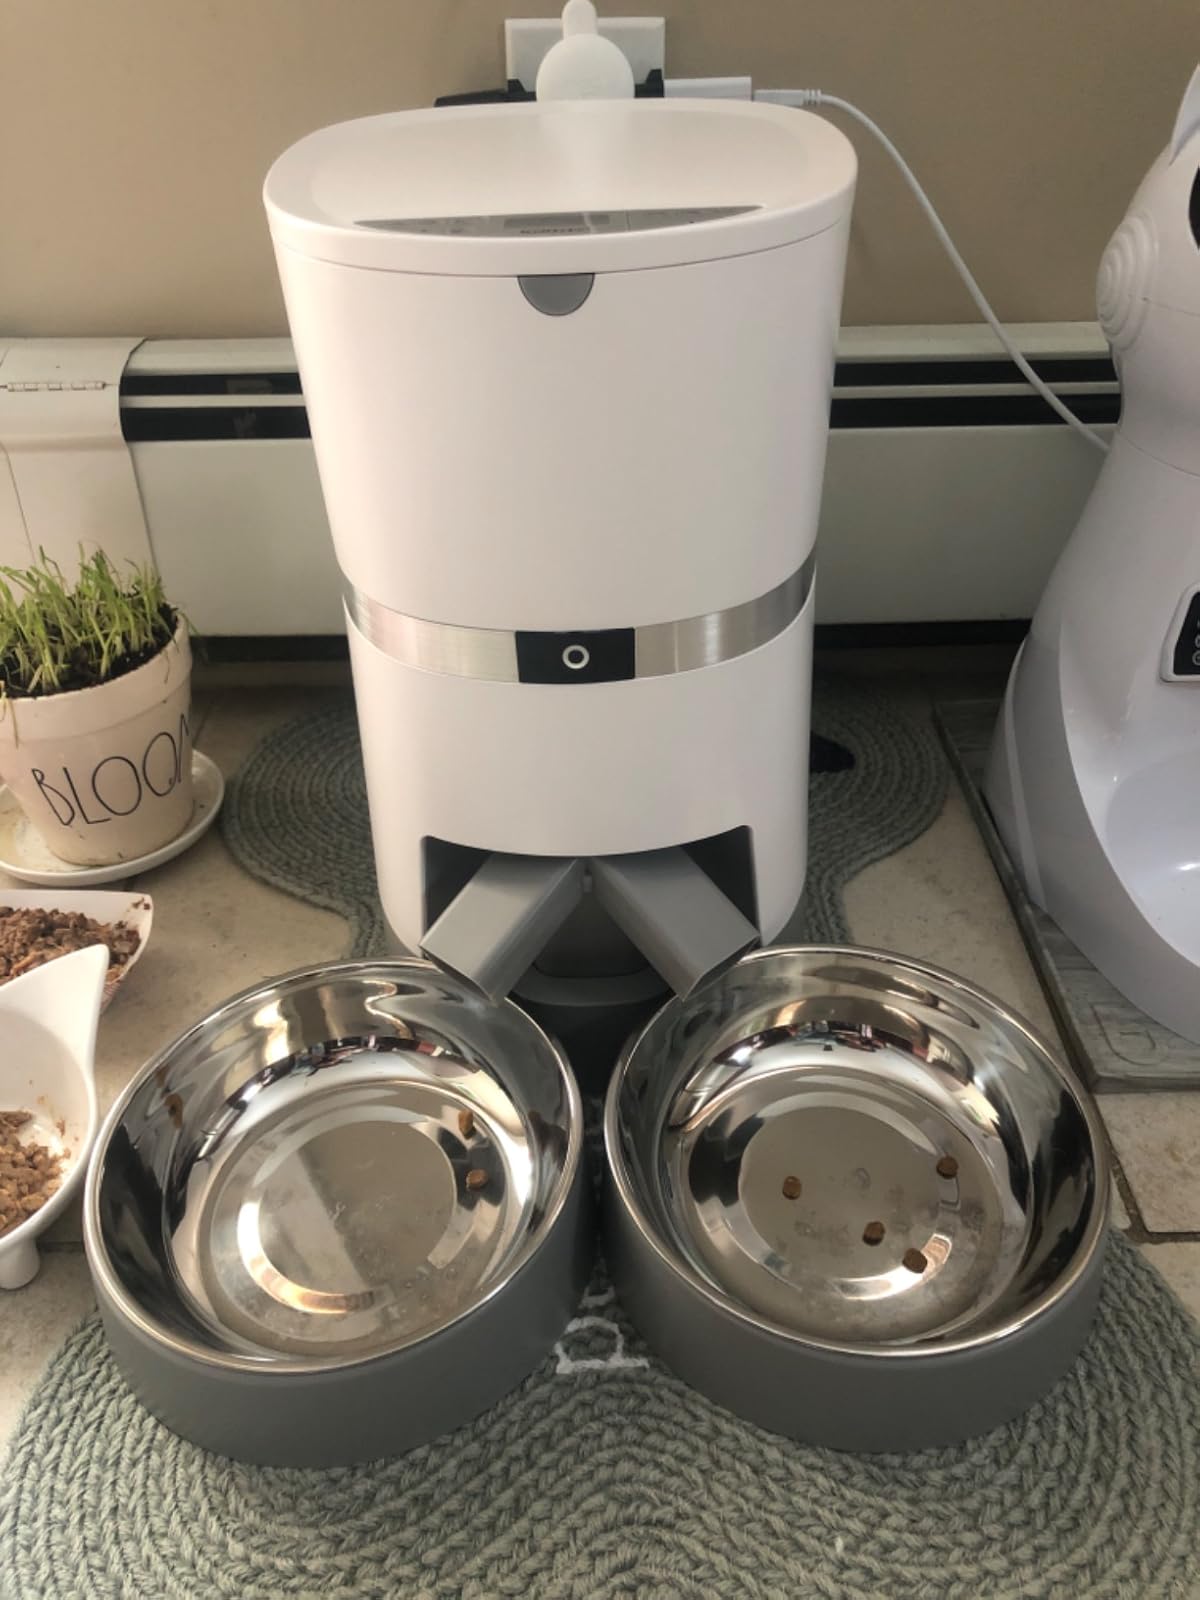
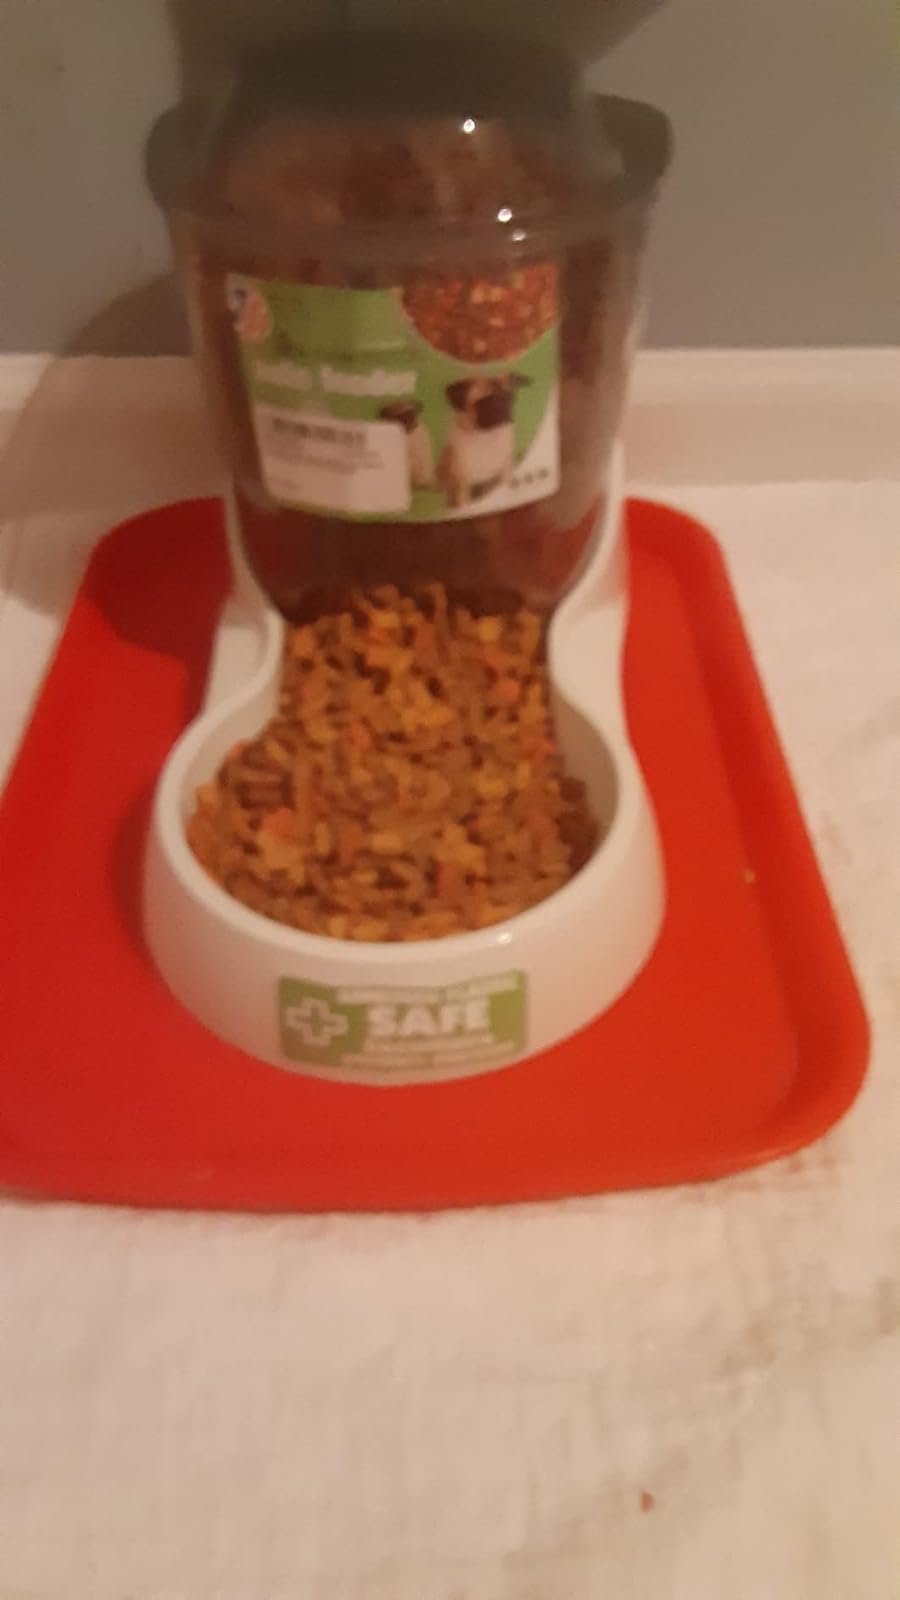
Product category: items_feeder
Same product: no